Witton Gilbert

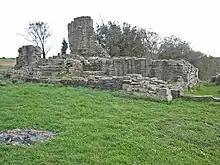
Ruins of Beaurepaire Prior's House

The manor house of Beau Repaire (French for 'beautiful retreat') was built near Witton Gilbert in the mid-13th century and became a retreat for the priors and monks of Durham Cathedral. The name was later corrupted to Bearpark, which is also the name of the village south of Witton Gilbert. During the following centuries the mansion fell in and out of repair. After Henry VIII's Dissolution of the Monasteries it was still occasionally used by the deans of Durham, but during the English Civil War it suffered major damage by Scottish troops.